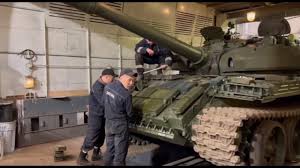
Label: Tank